John Hewitt (poet)

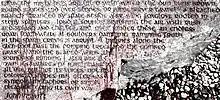
Words by John Hewitt on the Cushendun Stone.

His life and work are celebrated in two prominent ways – the annual John Hewitt International Summer School – and, less conventionally, a Belfast pub is named after him – the John Hewitt Bar and Restaurant, which is situated on the city's Donegall Street and which opened in 1999. The bar was named after him as many years earlier he had opened the Belfast Unemployed Resource Centre, which owns the establishment. It is a popular meeting place for local writers, musicians, journalists, students and artists. Both the Belfast International Arts Festival and the Belfast Film Festival use the venue to stage events.